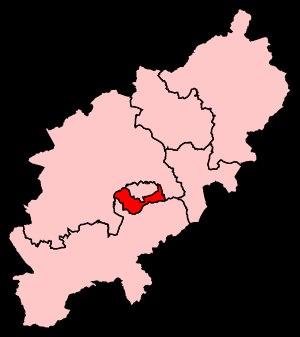
La circonscription de Northampton South est une circonscription électorale anglaise située dans le Northamptonshire et représentée à la Chambre des Communes du Parlement britannique.